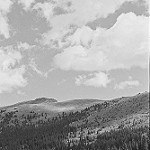
Label: B & W